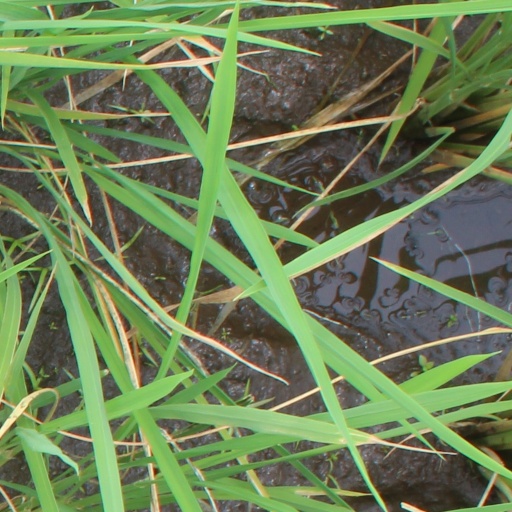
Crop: rice